Mulberry harbours

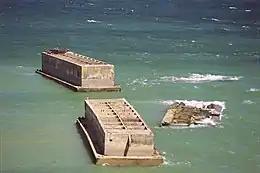
A pair of surviving Phoenixes, and the remains of a third, at Arromanches, 2010

Corncobs were 61 ships that crossed the English Channel (either under their own steam or towed) and were then scuttled to act as breakwaters and create sheltered water at the five landing beaches. Once in position the corncobs created the sheltered waters known as gooseberries.